Hendon

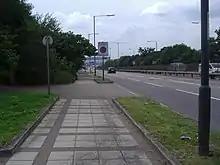
The A41 Watford Way in Hendon

This busy area around a major road junction contains parades of shops and Hendon Central Underground station. Before the coming of the Underground the area was just open fields. The station opened in 1923, built at the junction of the new Watford Way and a road from Brent Street to the Midland Railway station at West Hendon. A large roundabout was built in front of the station and shops and offices were built. London Electric railways referred to it as the Piccadilly Circus of North West London. During 1923, 687 houses, etc. had been built and plans for a further 1,500 had been passed. Thus the district developed, and the area around the station became an important shopping centre for Hendon.